B46 (New York City bus)

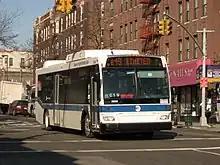
A 2008 Orion VII NG HEV (3956) on the B46 Limited in 2009, prior to SBS implementation

The current B46 route begins at the bus terminal of the Kings Plaza shopping center at Flatbush Avenue and Avenue U, on the border of the Mill Basin and Marine Park neighborhoods. After running a short distance on Flatbush Avenue, it turns north onto Utica Avenue, following the trolley route along Utica Avenue, the former Reid Avenue (renamed Malcolm X Boulevard in 1985), and Broadway (underneath the BMT Jamaica Line). The segment on Broadway is shared with the B47. The route terminates at the Williamsburg Bridge Plaza Bus Terminal, which replaced the trolley terminal.